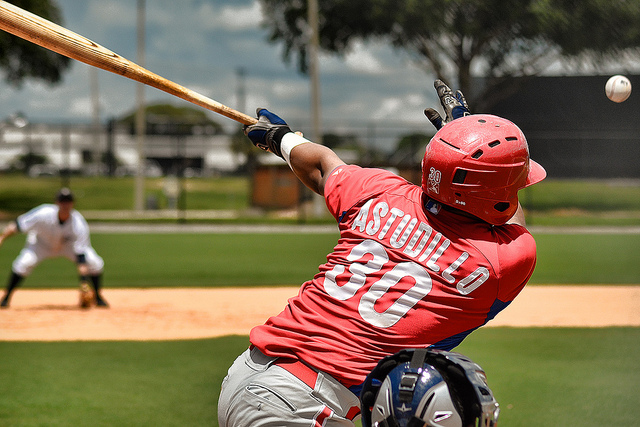
cầu thủ bóng chày đang cầm gậy đứng trên san đánh bóng